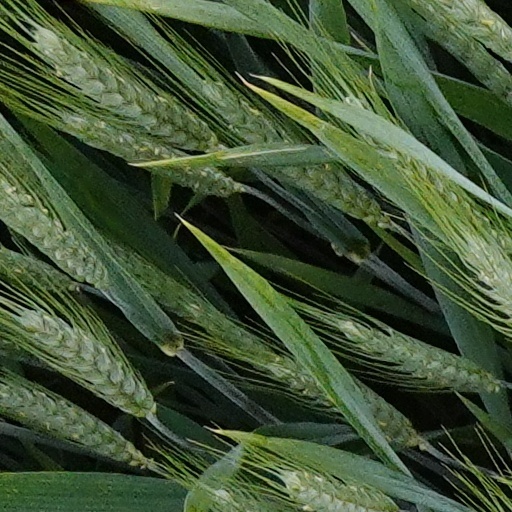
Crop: wheat